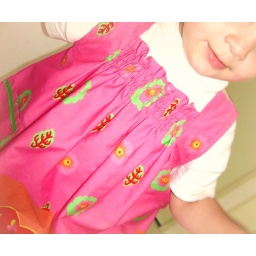
Girl's full apron in pink and red poplin with flowers. Smocked front and tye back. From mother and daughter collection.